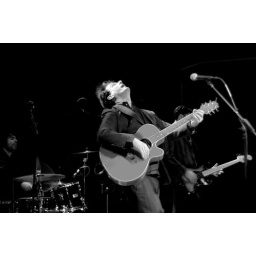
The Mountain Goats @ Neumo's in black and white